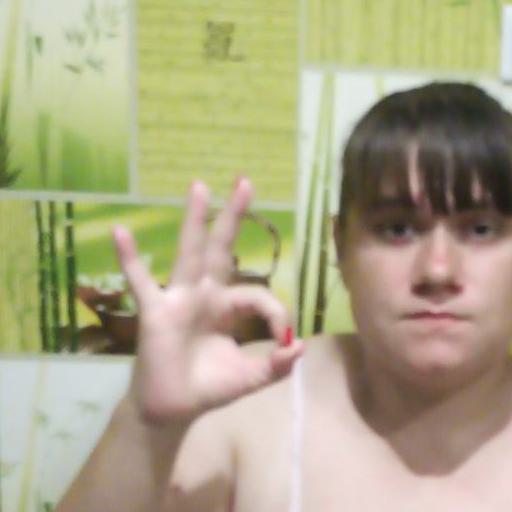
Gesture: ok